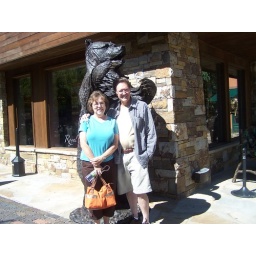
Donis and Tom in front of a wooden bear statute. The bear is the one in the back.